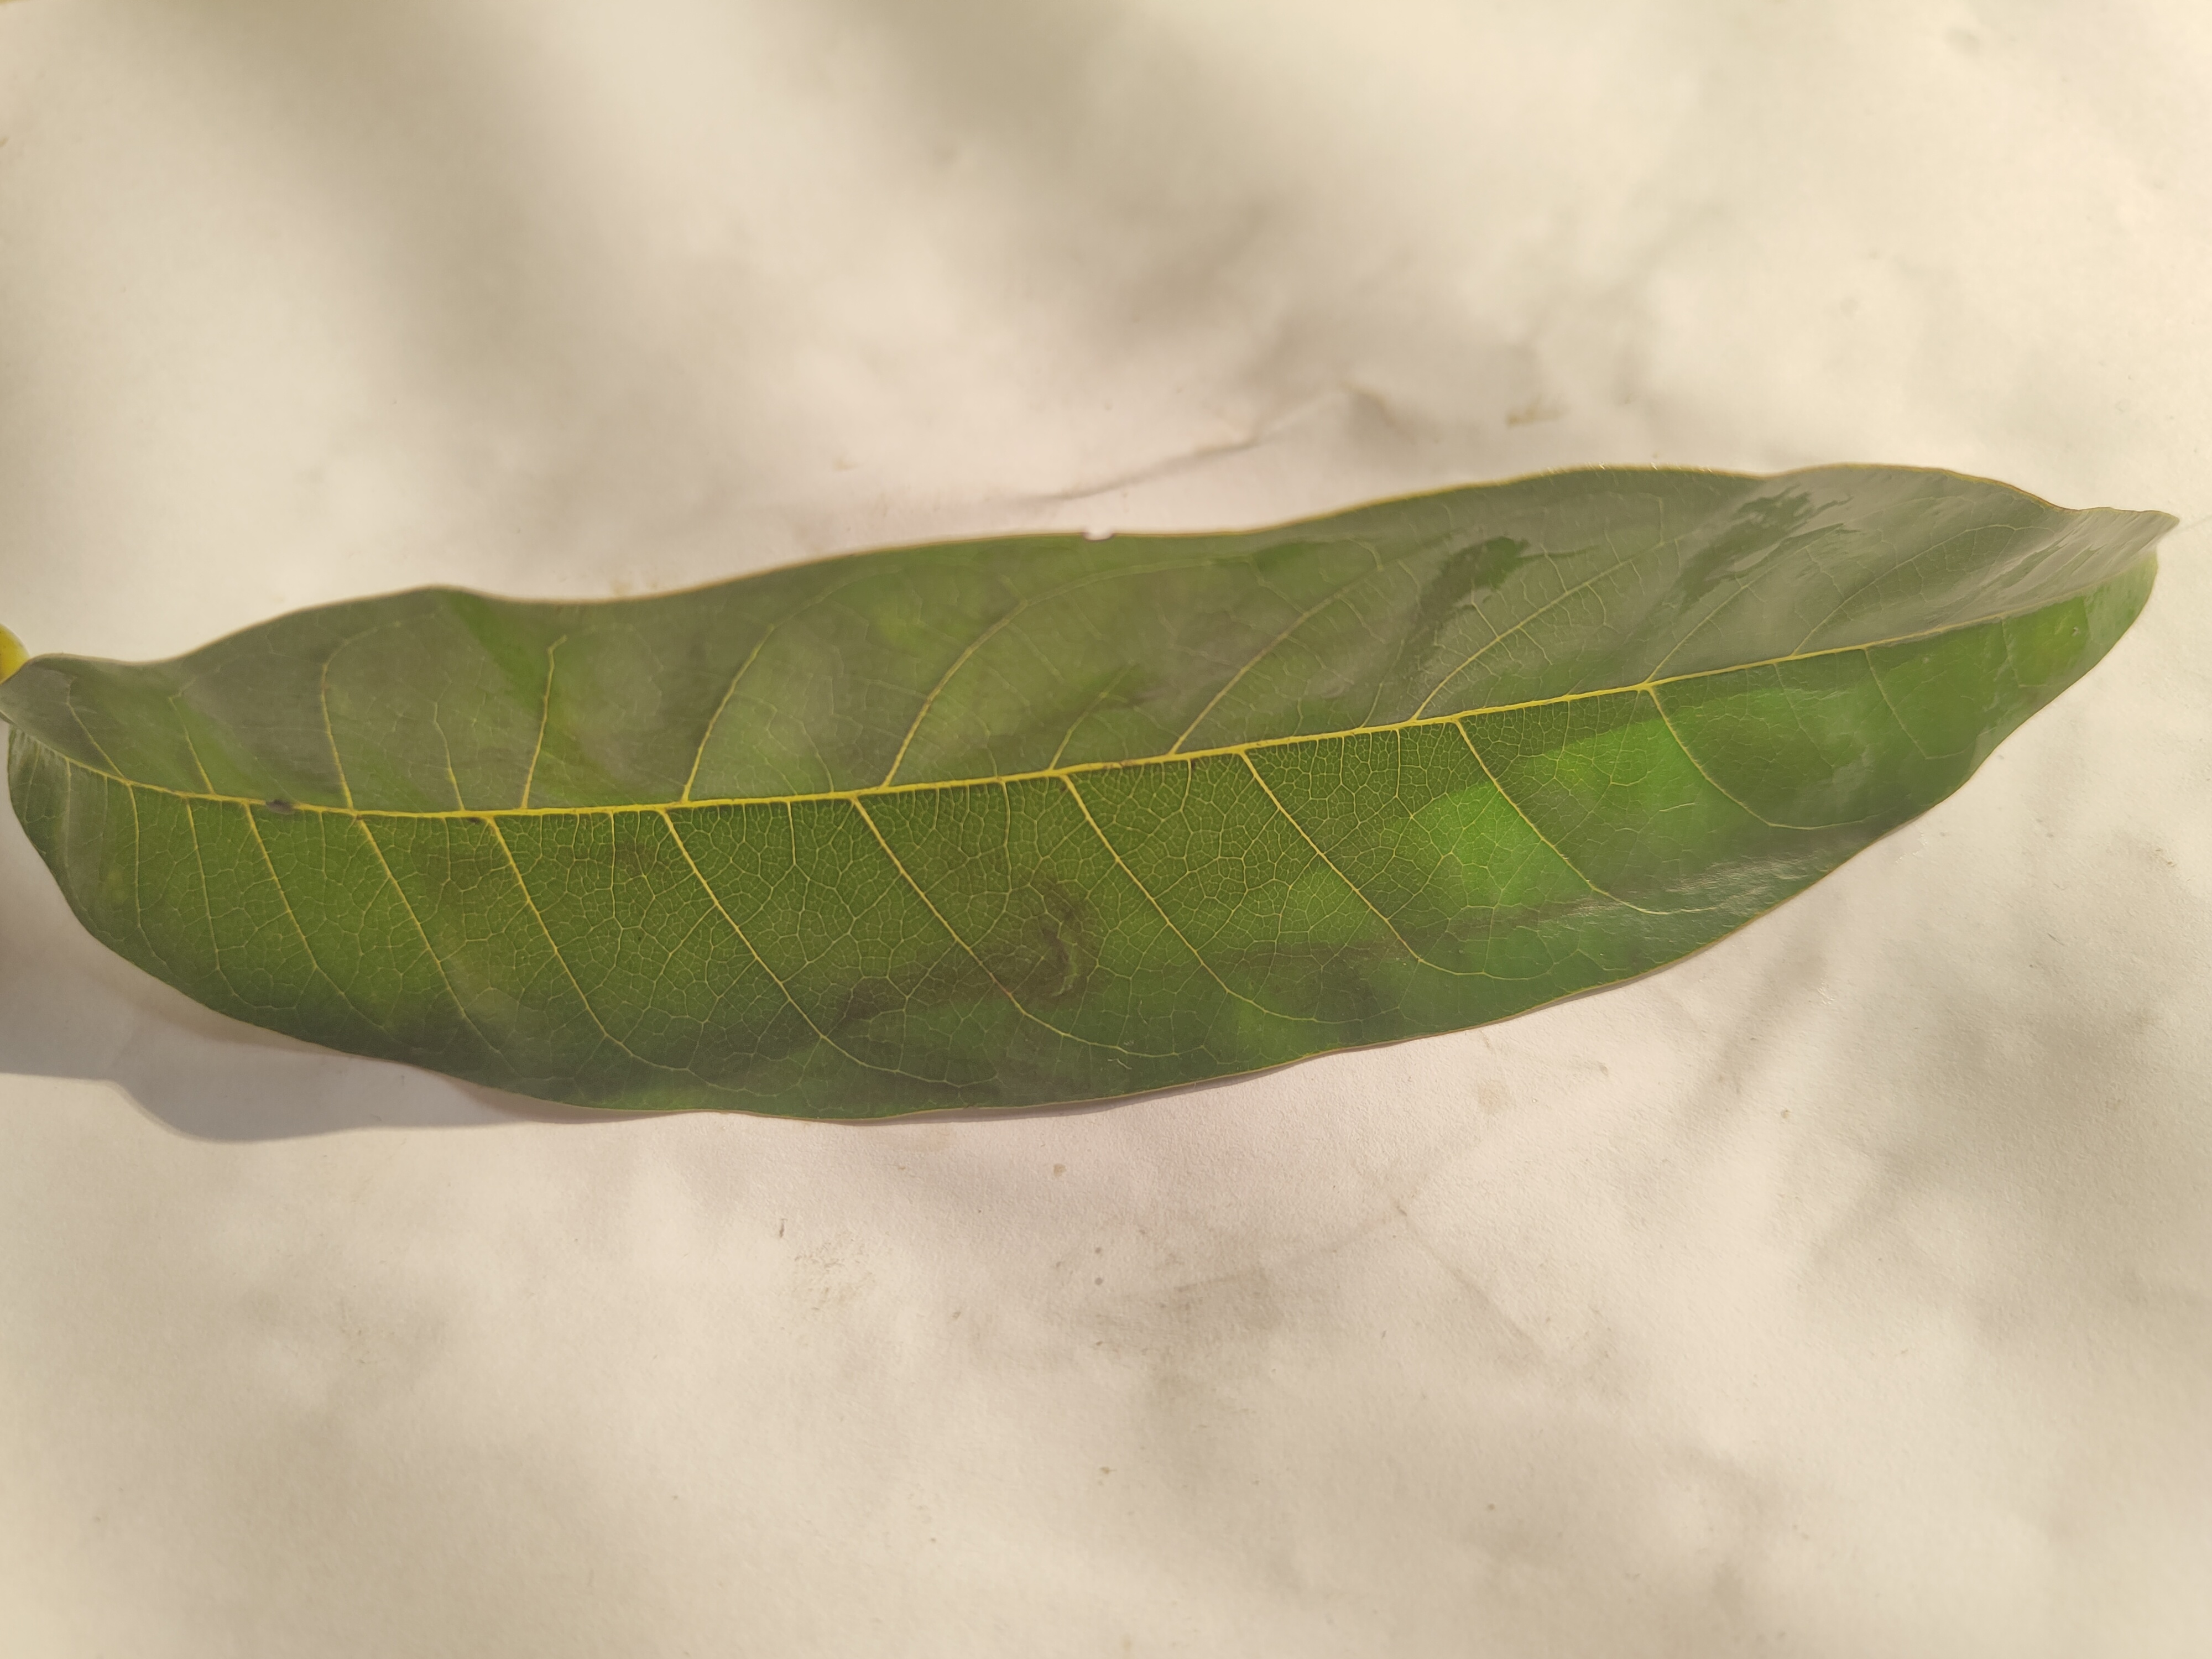
Leaf variety: Custard Apple